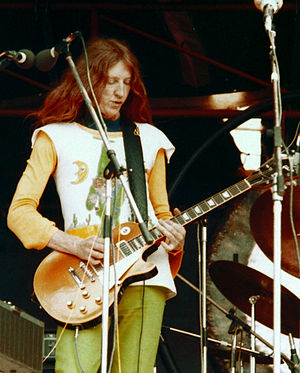
Daevid Allen
Daevid Allen ved en optræden i Hyde Park i London i 1974.
Daevid Allen var en australsk guitarist, sanger, komponist og performance-kunstner, der mest var kendt som medstifter af psykedeliske rock-grupper som Soft Machine og Gong.